Alex McDowell

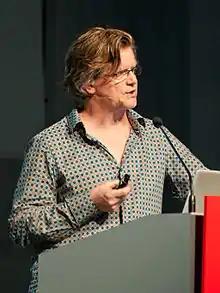
Alex McDowell at FMX 2012

Alex McDowell RDI (born 11 April 1955) is a British production designer and creative director working in narrative media.